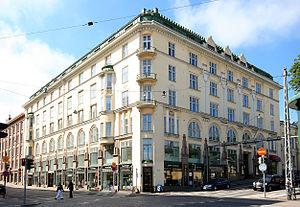
Unioninkatu est une rue du centre historique d'Helsinki en Finlande.
Esplanadi, en suédois Esplanaden est le nom qui désigne collectivement deux rues et un parc du centre de la capitale finlandaise Helsinki. Elle est souvent surnommée Espa par les habitants de la capitale. Entre les rues Pohjoisesplanadi et Eteläesplanadi, bordées de boutiques de luxe, de cafés et de ministères, on trouve un parc fondé en 1812 lors de la conception par Johan Albrecht Ehrenström du plan géométrique actuel de la cité.
Armas Eliel Lindgren est un architecte et professeur d'architecture finlandais.